Sahara

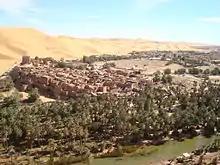
Oued Zouzfana and village of Taghit

Uan Muhuggiag appears to have been inhabited from at least the 6th millennium BCE to about 2700 BCE, although not necessarily continuously. The most noteworthy find at Uan Muhuggiag is the well-preserved mummy of a young boy of approximately years old. The child was in a fetal position, then embalmed, then placed in a sack made of antelope skin, which was insulated by a layer of leaves. The boy's organs were removed, as evidenced by incisions in his stomach and thorax, and an organic preservative was inserted to stop his body from decomposing. An ostrich eggshell necklace was also found around his neck. Radiocarbon dating determined the age of the mummy to be approximately 5600 years old, which makes it about 1000 years older than the earliest previously recorded mummy in ancient Egypt. In 1958–59, an archaeological expedition led by Antonio Ascenzi conducted anthropological, radiological, histological and chemical analyses on the Uan Muhuggiag mummy. The team claimed that the mummy was a 30-month-old child of uncertain sex. They also found a long incision on the specimen's abdominal wall, which indicated that the body had been initially mummified by evisceration and later underwent natural desiccation. The team also stated that the mummy possessed "Negroid features." However, modern genetics has since proven that the final claim is unscientific and not supported by evidence. A more recent publication referenced a laboratory examination of the cutaneous features of the child mummy in which the results verified that the child possessed a dark skin complexion. One other individual, an adult, was found at Uan Muhuggiag, buried in a crouched position. However, the body showed no evidence of evisceration or any other method of preservation. The body was estimated to date from about 7500 BP.